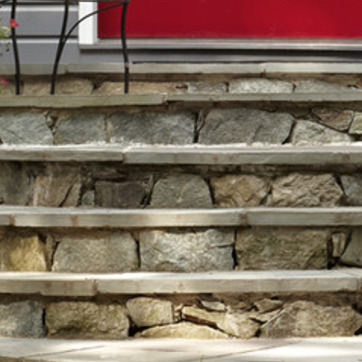
Material: stone